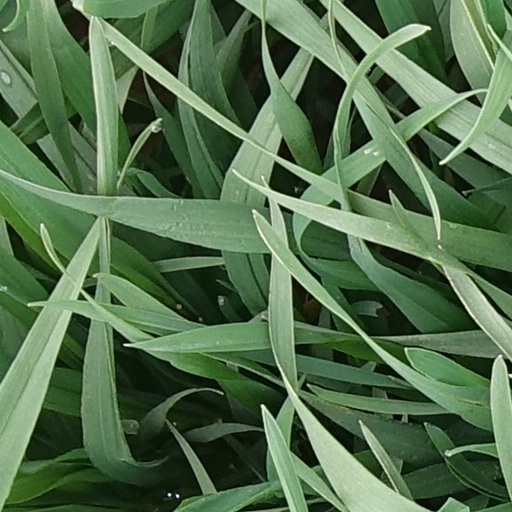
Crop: wheat